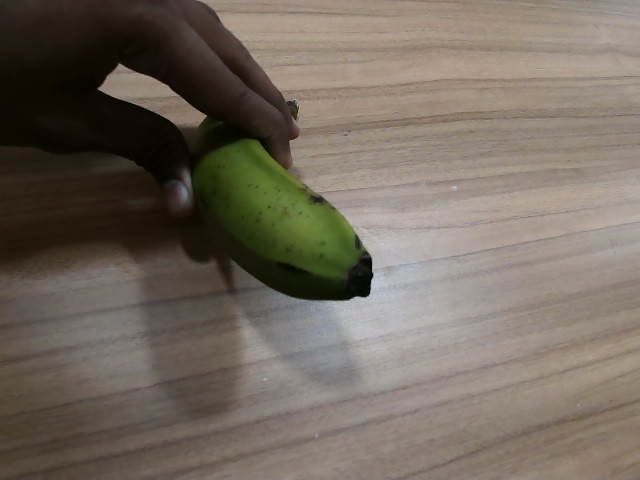
Label: Raw_Banana